Locust

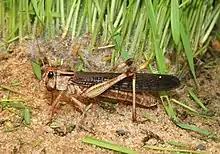
Locusts, such as this migratory locust ("Locusta migratoria"), are grasshoppers in a migratory phase of their life.

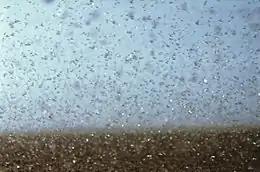
Millions of swarming Australian plague locusts on the move

Locusts (derived from the Latin "locusta", locust or lobster) are various species of short-horned grasshoppers in the family Acrididae that have a swarming phase. These insects are usually solitary, but under certain circumstances they become more abundant and change their behaviour and habits, becoming gregarious. No taxonomic distinction is made between locust and grasshopper species; the basis for the definition is whether a species forms swarms under intermittently suitable conditions; this has evolved independently in multiple lineages, comprising at least 18 genera in 5 different subfamilies.